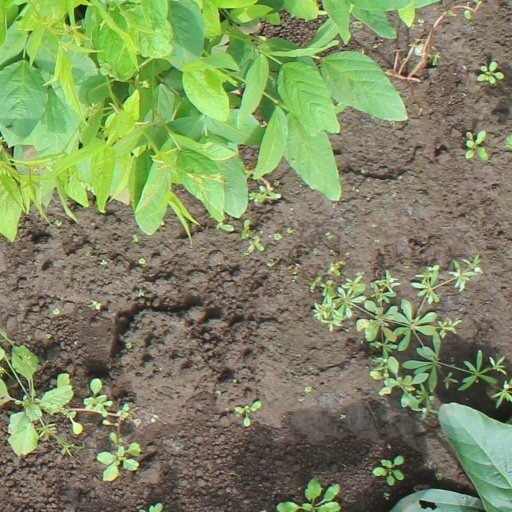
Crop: soybean